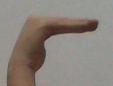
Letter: haa